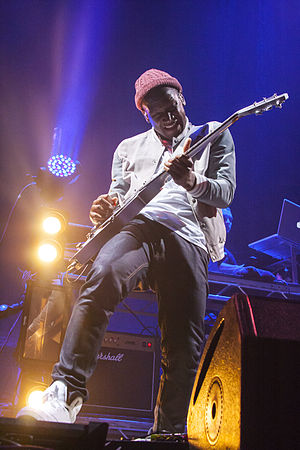
Labrinth
Labrinth, 2013
Timothy McKenzie, bedre kendt som Labrinth er en musiker fra Storbritannien.